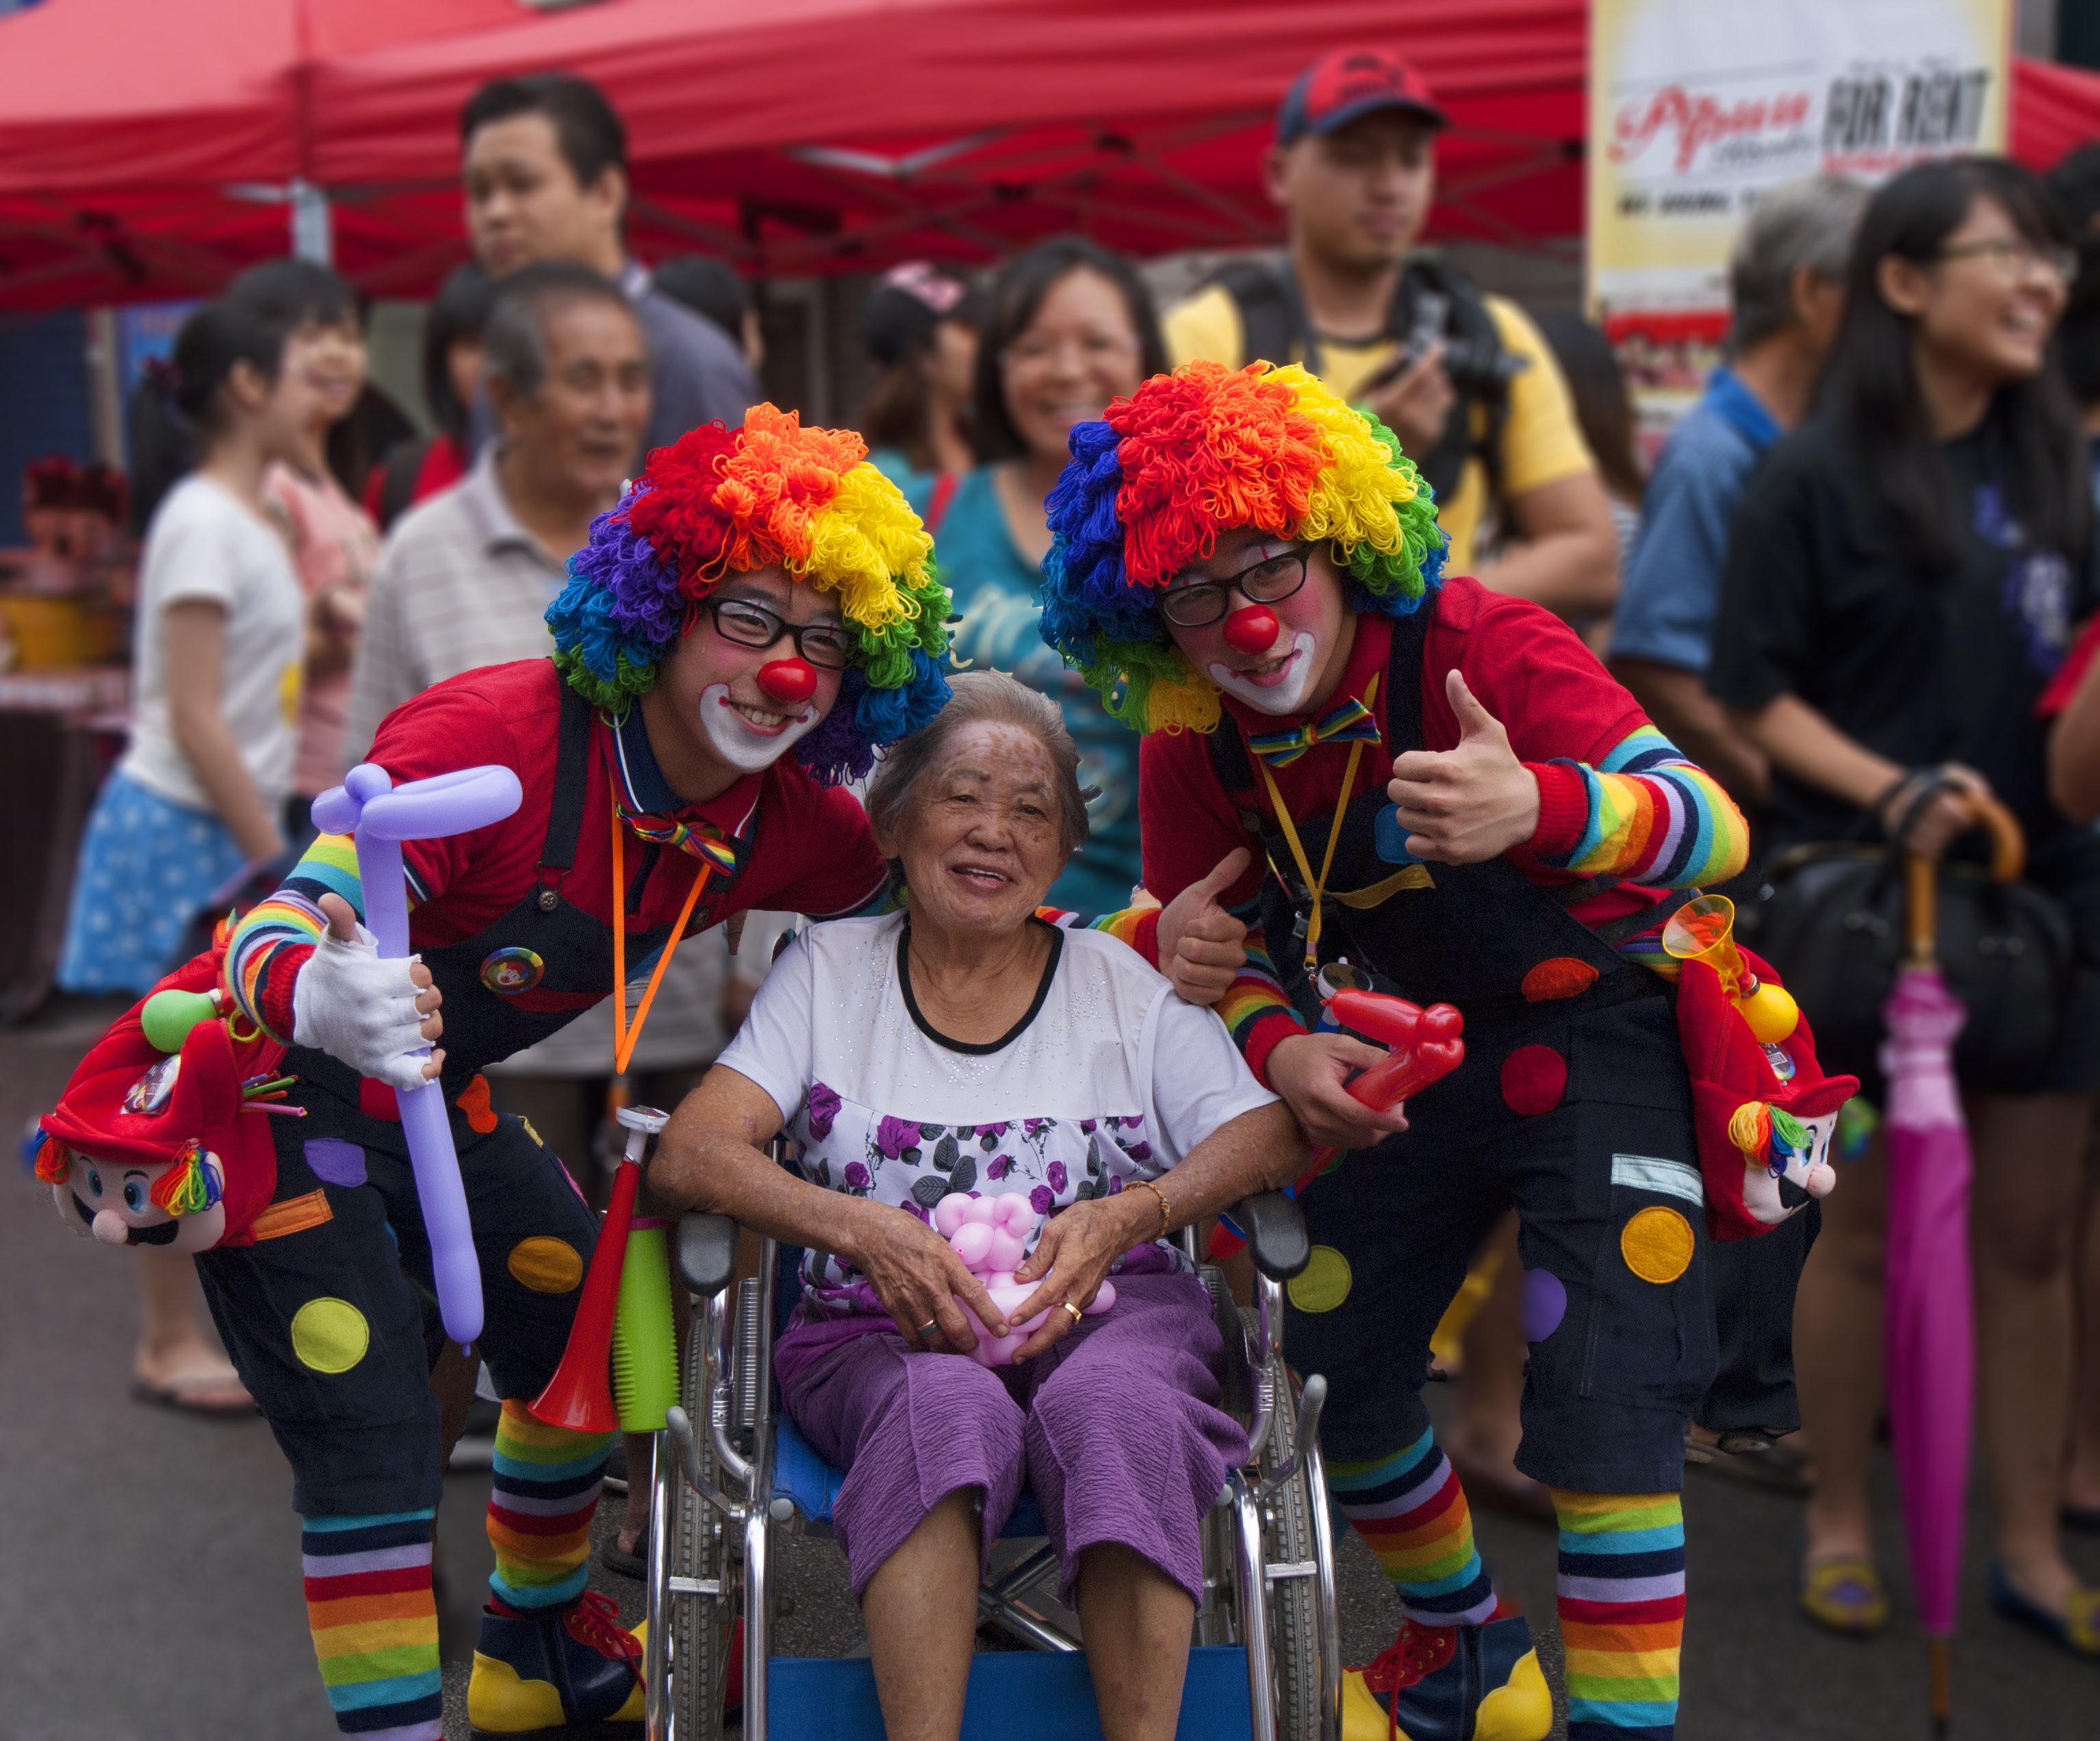
street, cute, celebration, carnival, show, hat, performer, colorful, smile, clown, face, festival, fun, happy, party, funny, humor, joy, amusement, joker, endurance, costume, adult, comedy, street party, old people, comedian, entertainer, senior lady